Munich

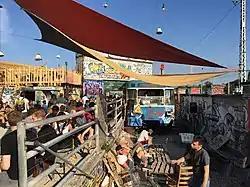
Bahnwärter Thiel

Usually held annually in July and December, Olympia Park. The Tollwood Festival showcases fine and performing arts with live music, and several lanes of booths selling handmade crafts, as well as Organic food, mostly Fusion cuisine.